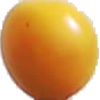
Label: Cherry Wax Yellow 1